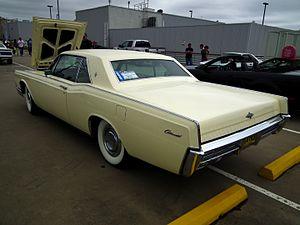
Suspense à la télévision est le septième tome de la série de bande dessinée Ric Hochet.